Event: Ecuador Earthquake
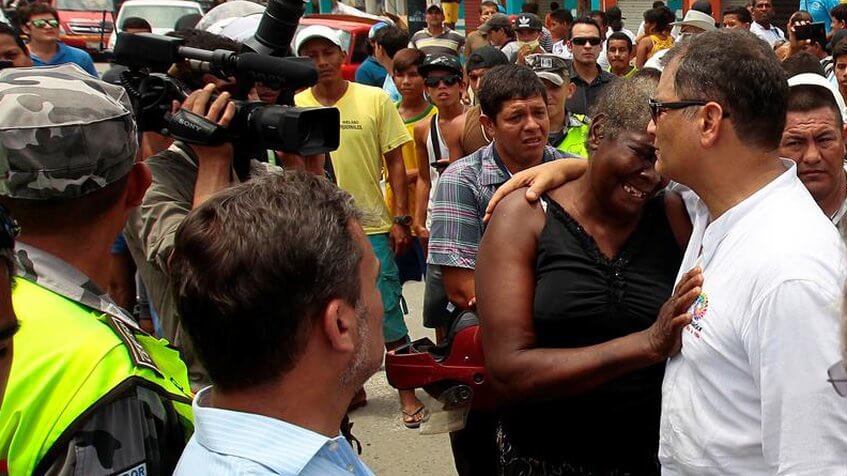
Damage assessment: no_damage